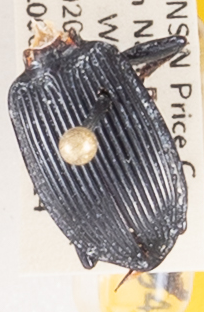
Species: Pterostichus coracinus
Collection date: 2020-07-14
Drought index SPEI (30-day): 0.394
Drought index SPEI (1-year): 1.314
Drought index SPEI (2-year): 2.09